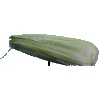
Label: corn_husk